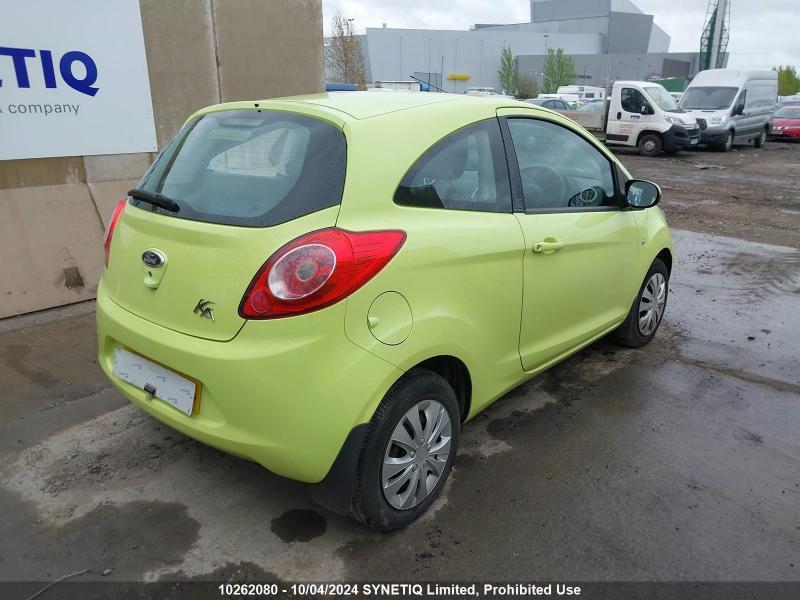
Aucun dommage détecté.
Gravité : aucun